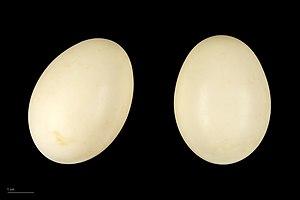
La Sarcelle d'été est une espèce d'oiseaux aquatiques appartenant à la famille des Anatidae.